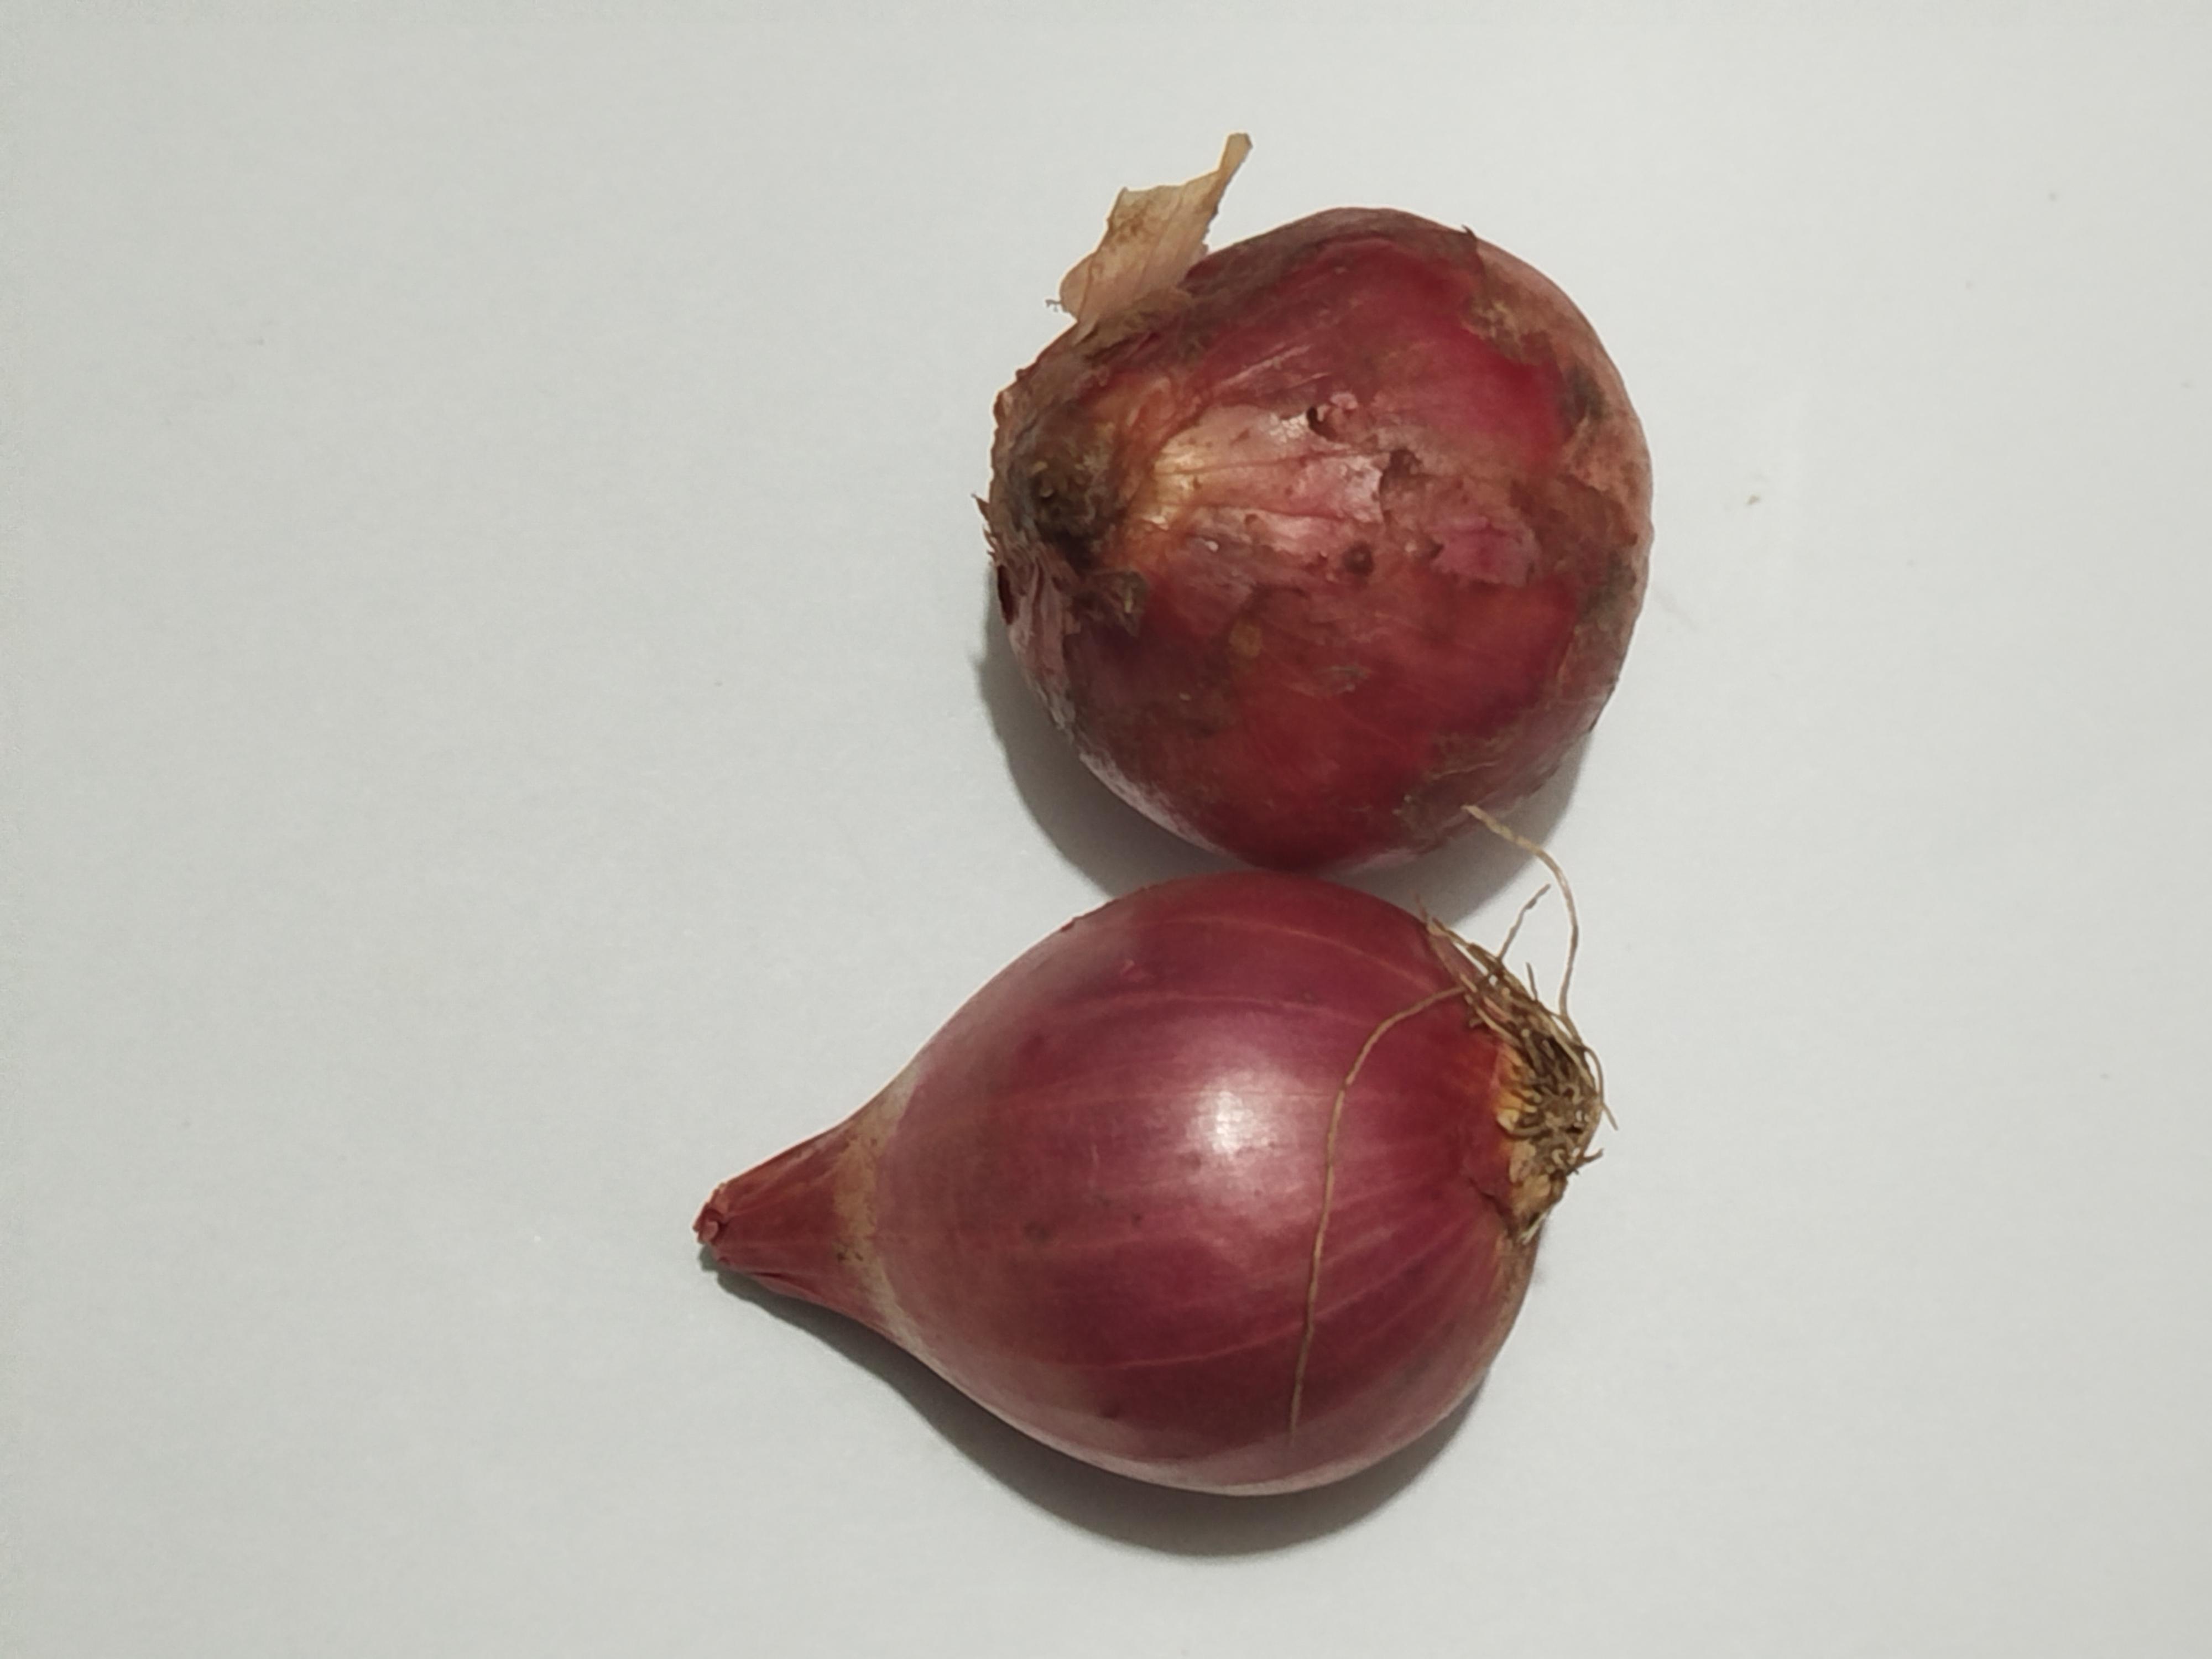
Label: Onion